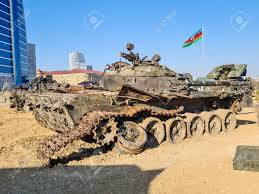
Label: T-72